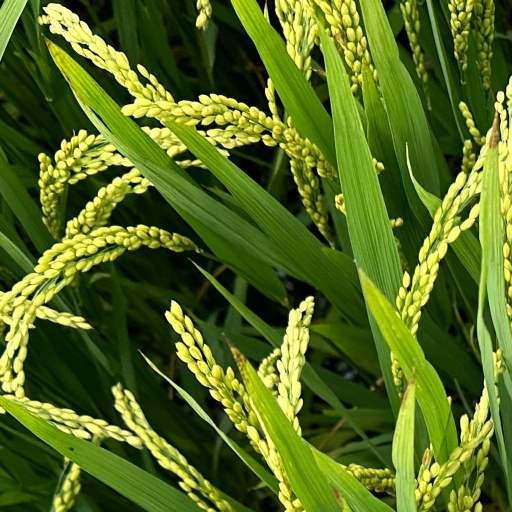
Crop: rice